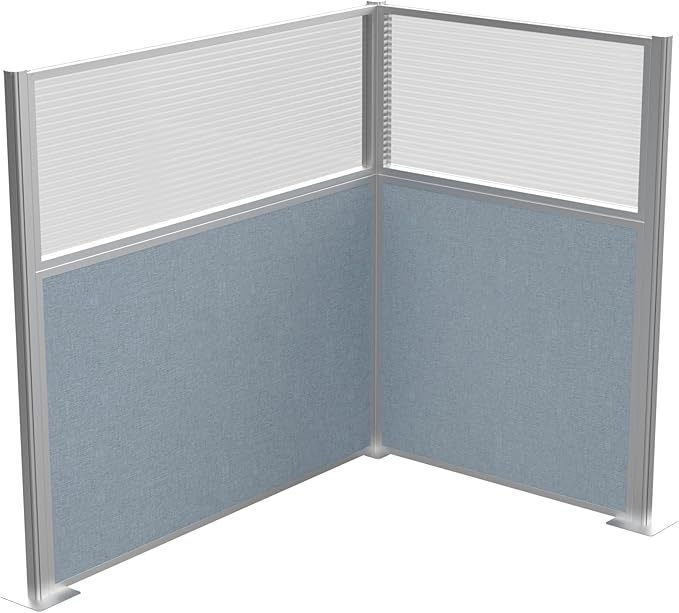
Versare Hush Panel Cubicle Kit | Workstation Partition Walls | Sound Dampening Cubicle Walls | Partitions for Desks
About This MULTIPLE CONFIGURATIONS: Use these Hush Panel Cubicle Kits as the building block of your new office design. Whether you need an individual workstation, small meeting space, or an entire cubicle grid, these partition walls are perfect for your space. EASY SETUP: This free standing acoustic panel kit offers the simplest possible setup in open spaces or against walls. Construct multiple L-Builds along a common wall to create a network of workspaces, making for fast, efficient office partition walls. CUSTOM DESIGN: These sound dampening, customizable cubicle privacy panels come in a variety of sizes, colors and styles. Choose the available polycarbonate window option for added natural light and elegance, or stick with solid walls. DIMENSIONS: Get the right size for your office. All of these fabric-covered panels measure a thick 2" wide. The office divider partition walls are 6' high, 6' wide and 4' deep, allowing you to build the ideal workstation for your space. No tools required! MADE IN THE USA: These lightweight, durable cubicle walls from Versare are made in the USA and assemble without tools. Versare offers the highest quality room dividers, cubicle partitions, sound panels, and privacy screens at affordable prices. Overview Product Dimensions : 144"W x 72"H Brand : VERSARE Style : 6' x 4' L-Build, Fluted Window Color : Powder Blue Number Of Panels : 2 Material : Polycarbonate (PC) Recommended Uses For Product : Partition Special Feature : Lightweight Mounting Type : Freestanding Pattern : Solid
Brand: VERSARE
Category: Furniture > Office Furniture > Workstations & Cubicles